Calabarzon

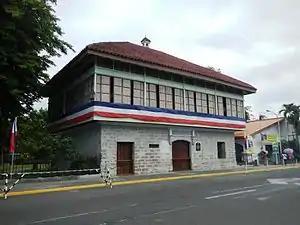
Rizal Shrine in Calamba, Laguna

Calabarzon is the second largest contributor to the national GDP, accounting for 17% of the gross domestic product. The region boasts a 2.1% inflation rate, lower than the national average of 3%. The region has a 9.2% unemployment rate which is higher than the national average of 7%. Calabarzon, much like the rest of the country, is caught in the middle of being an industrial and an agricultural economy.